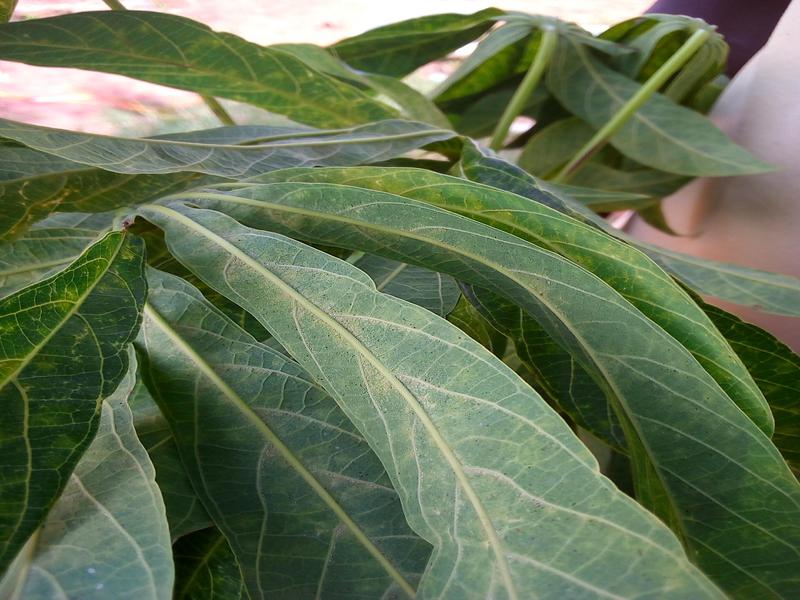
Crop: cassava
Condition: brown_streak_disease